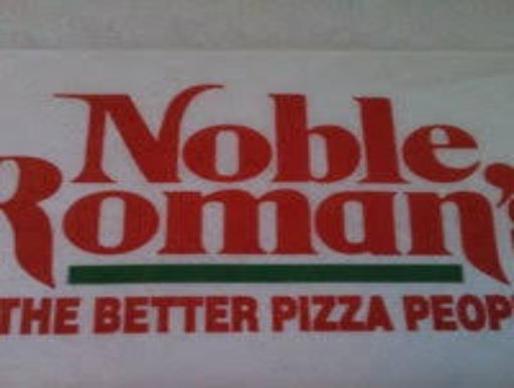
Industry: Food